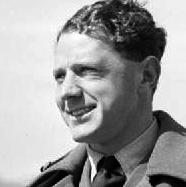
Age: 25